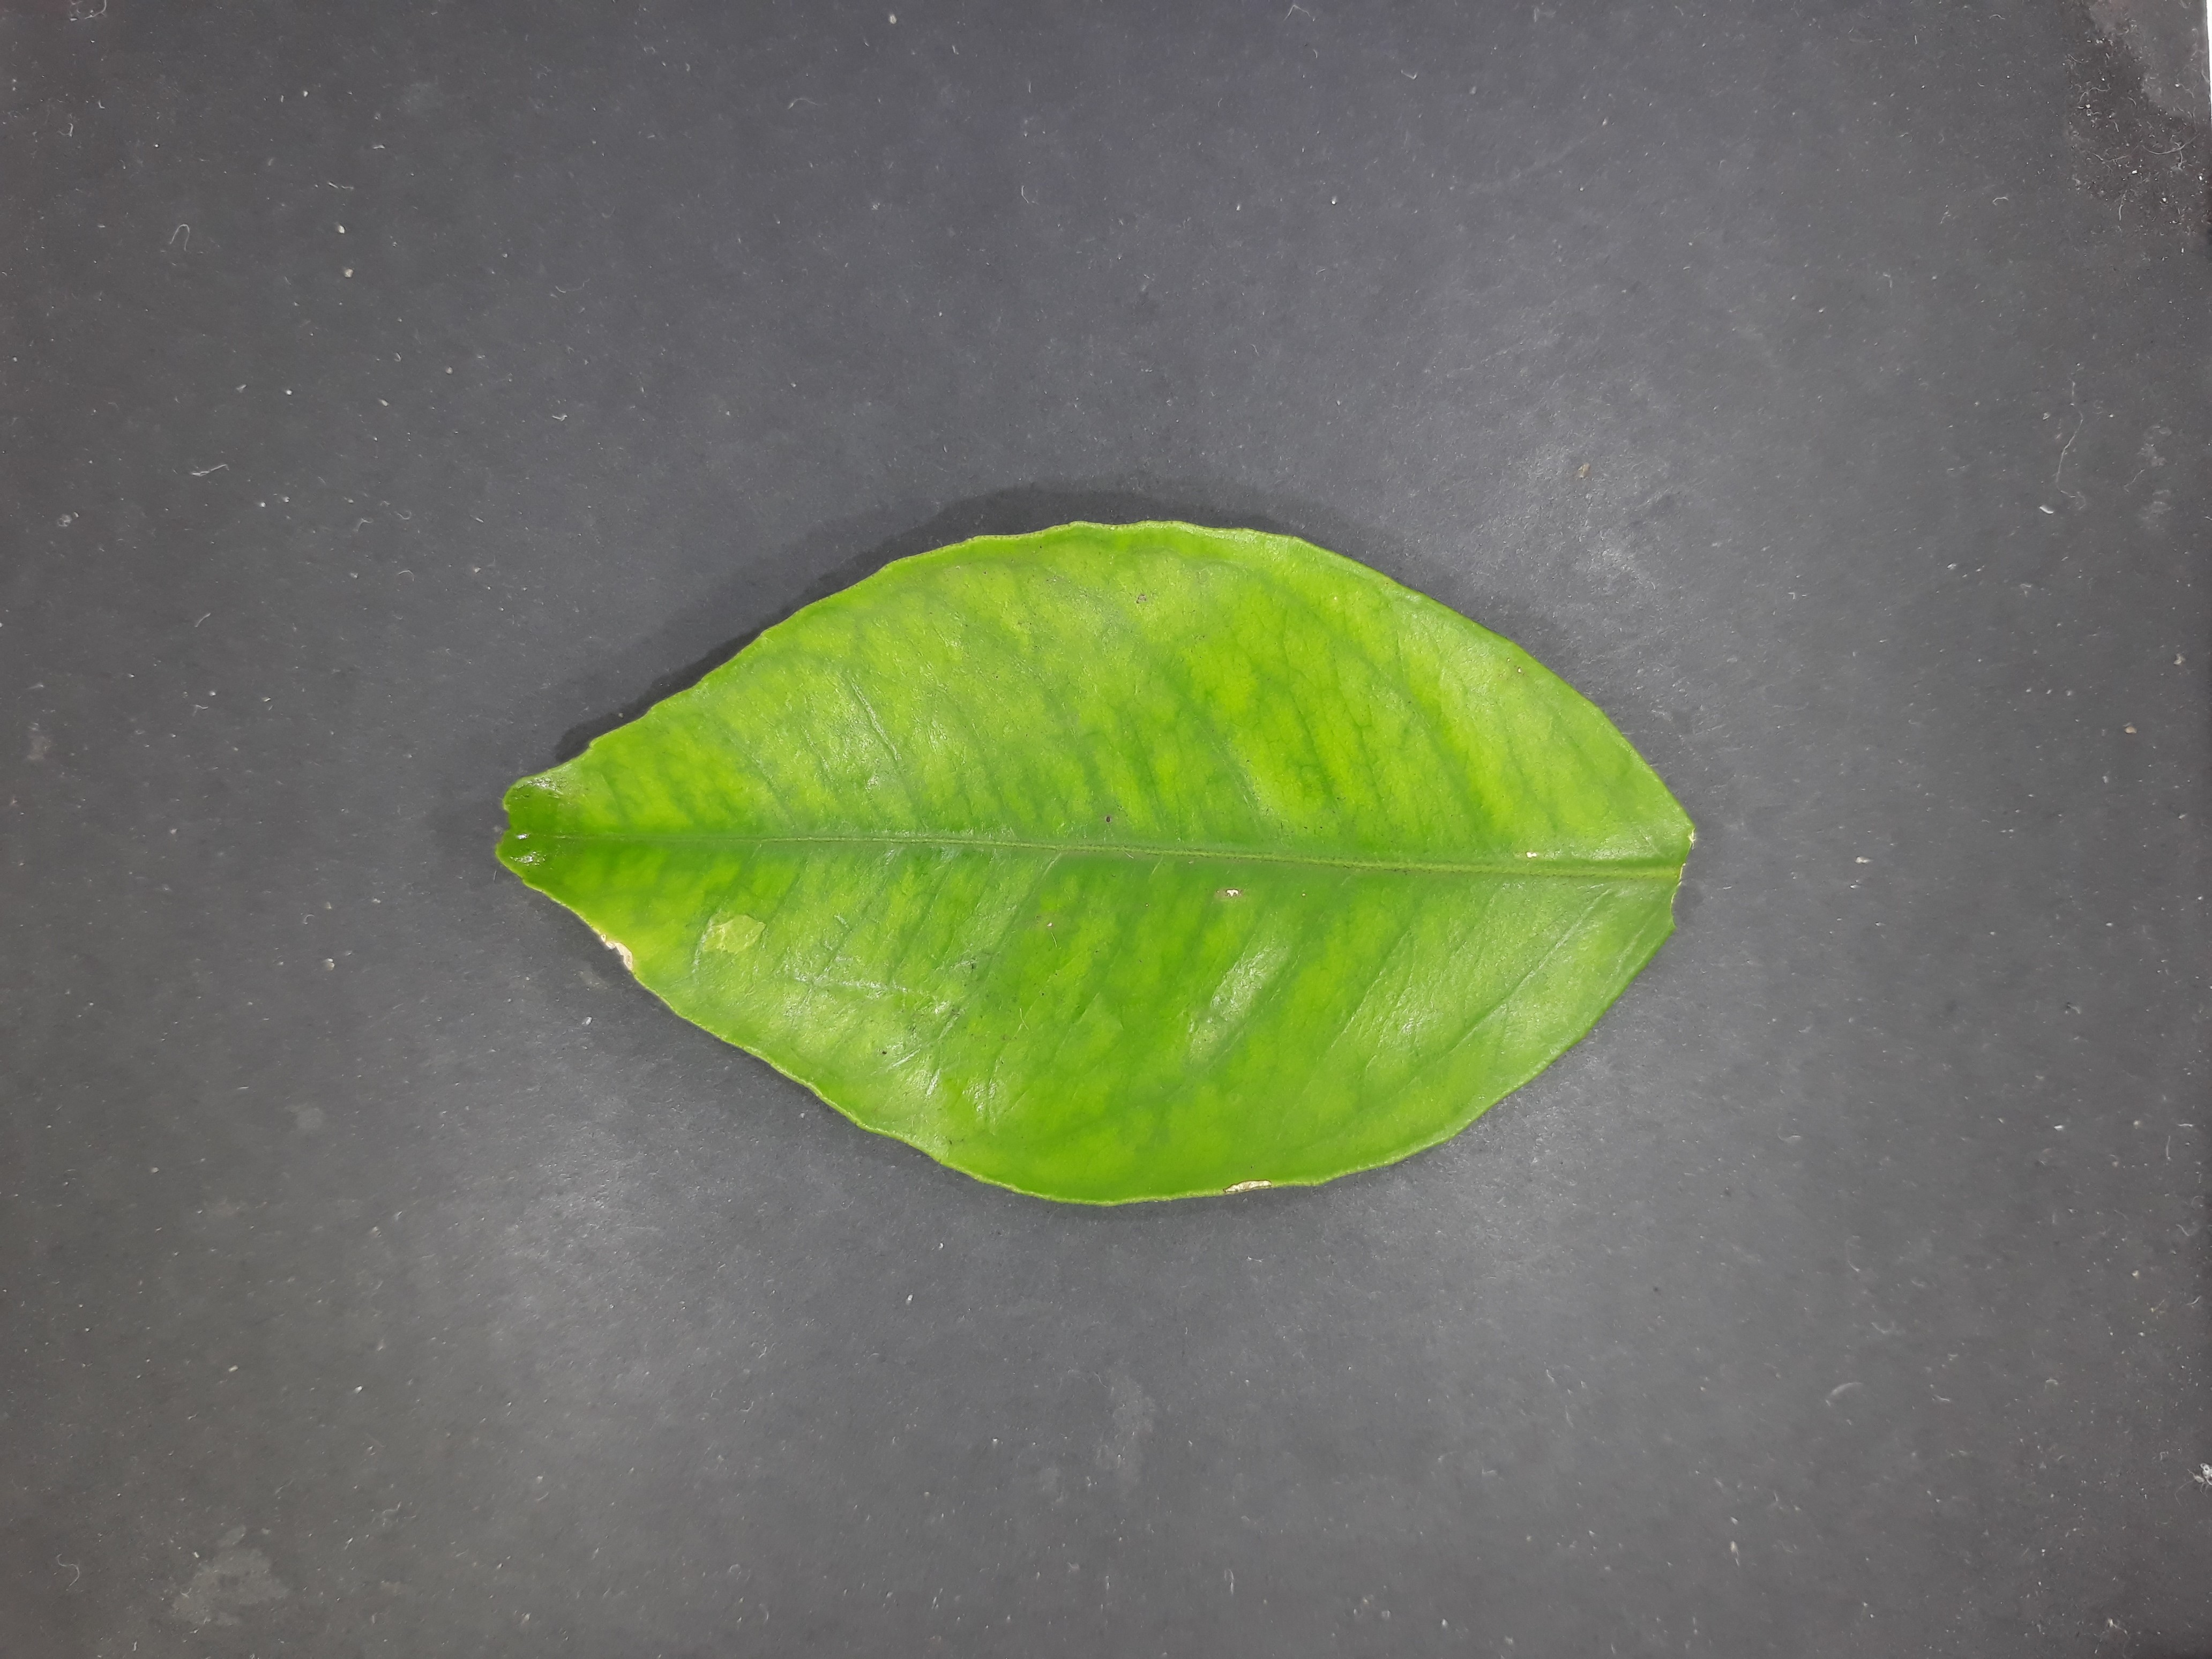
Label: Iron deficiency (Fe)